Jeremy Gardiner

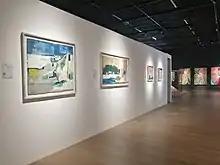
Artworks by Jeremy Gardiner at the Chengdu Tianfu Art Museum during the 2021 Chengdu Biennale in China

Gardiner seeks to capture the environmental processes that shape the surface of the earth and his vision of landscape reflects the genius loci or sense of place of his subjects. His artworks have been compared with those of Paul Nash and Graham Sutherland. His paintings are the product of a long engagement with coastal landscapes in Britain. He has continued the approach to landscapes of 20th-century St Ives modernist artists such as Peter Lanyon, Ben Nicholson, and John Tunnard. Gardiner's landscape subjects have included locations from the Jurassic Coast, especially in Dorset, and the coastline of Cornwall, in southern England.